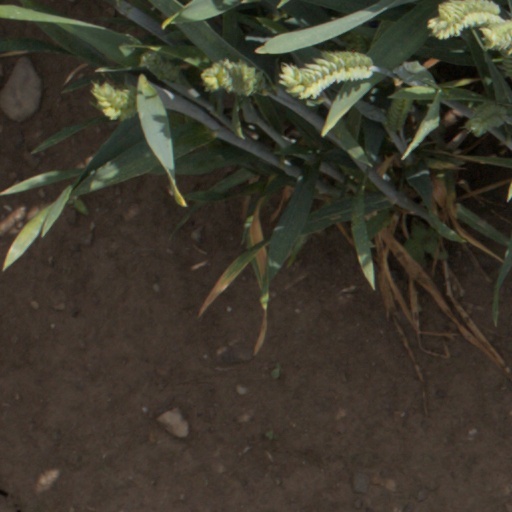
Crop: wheat